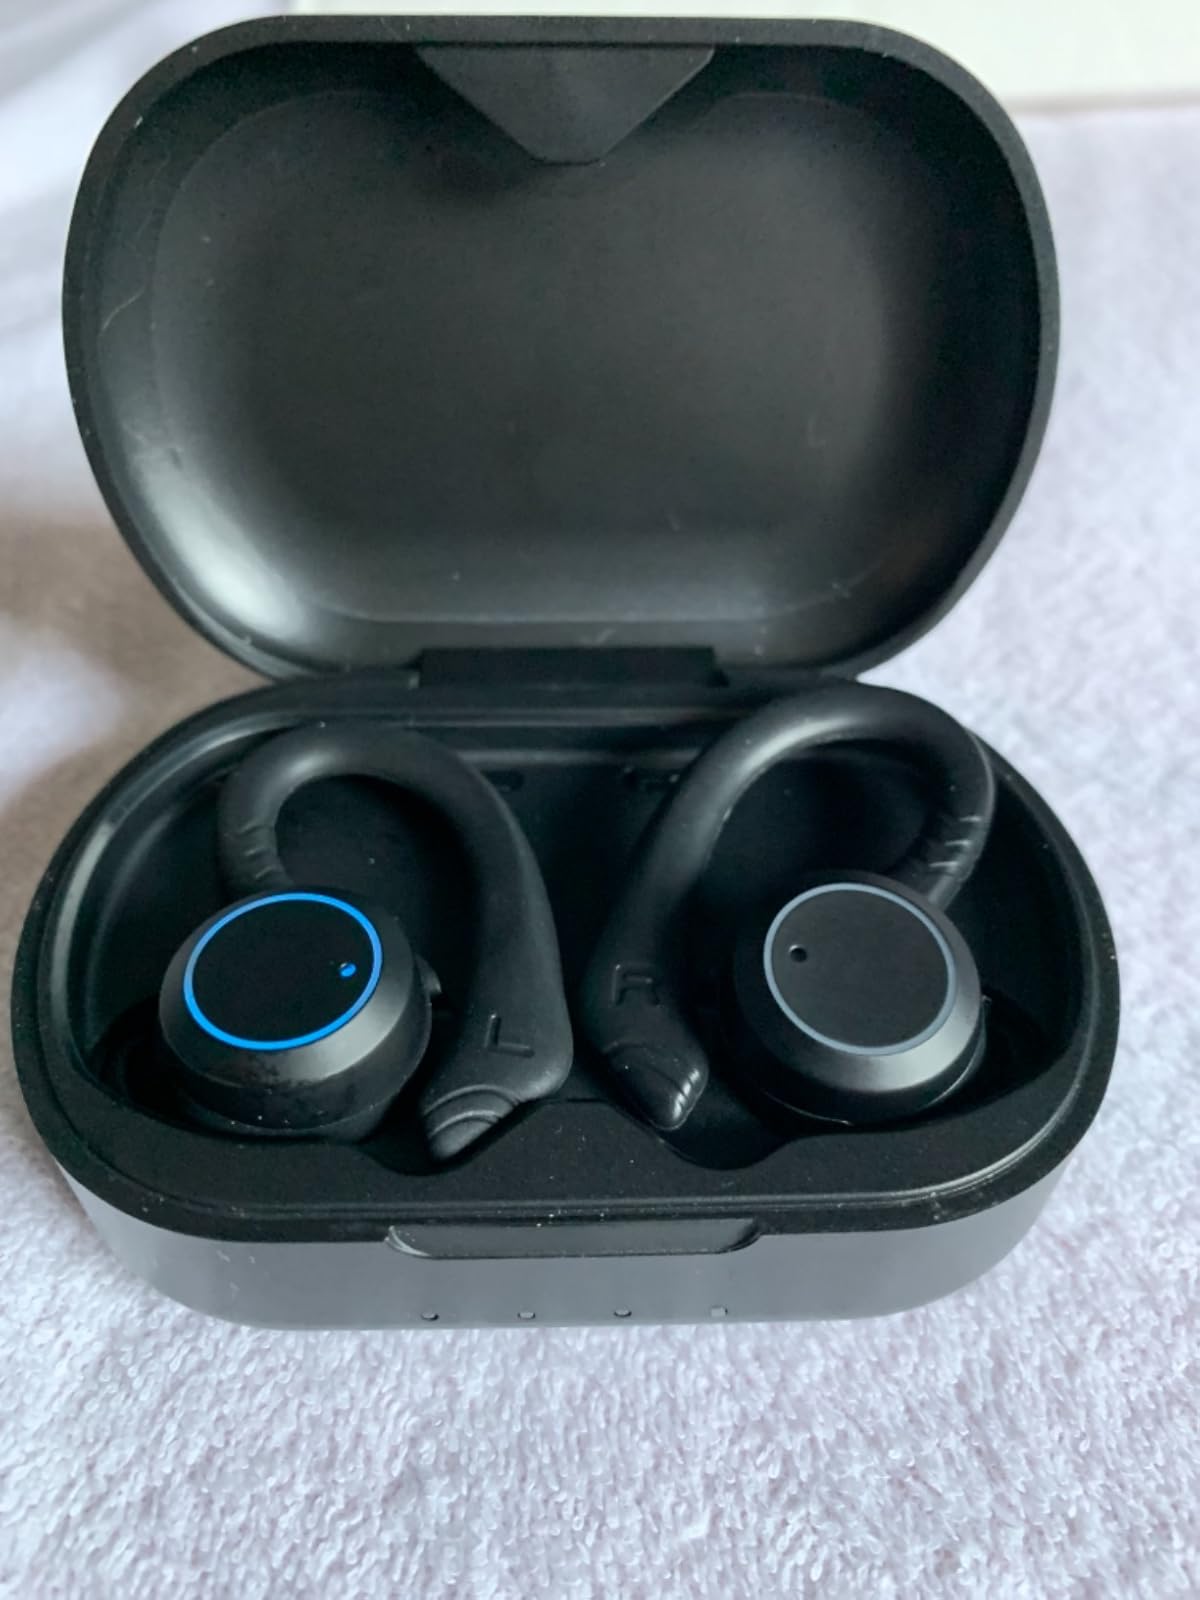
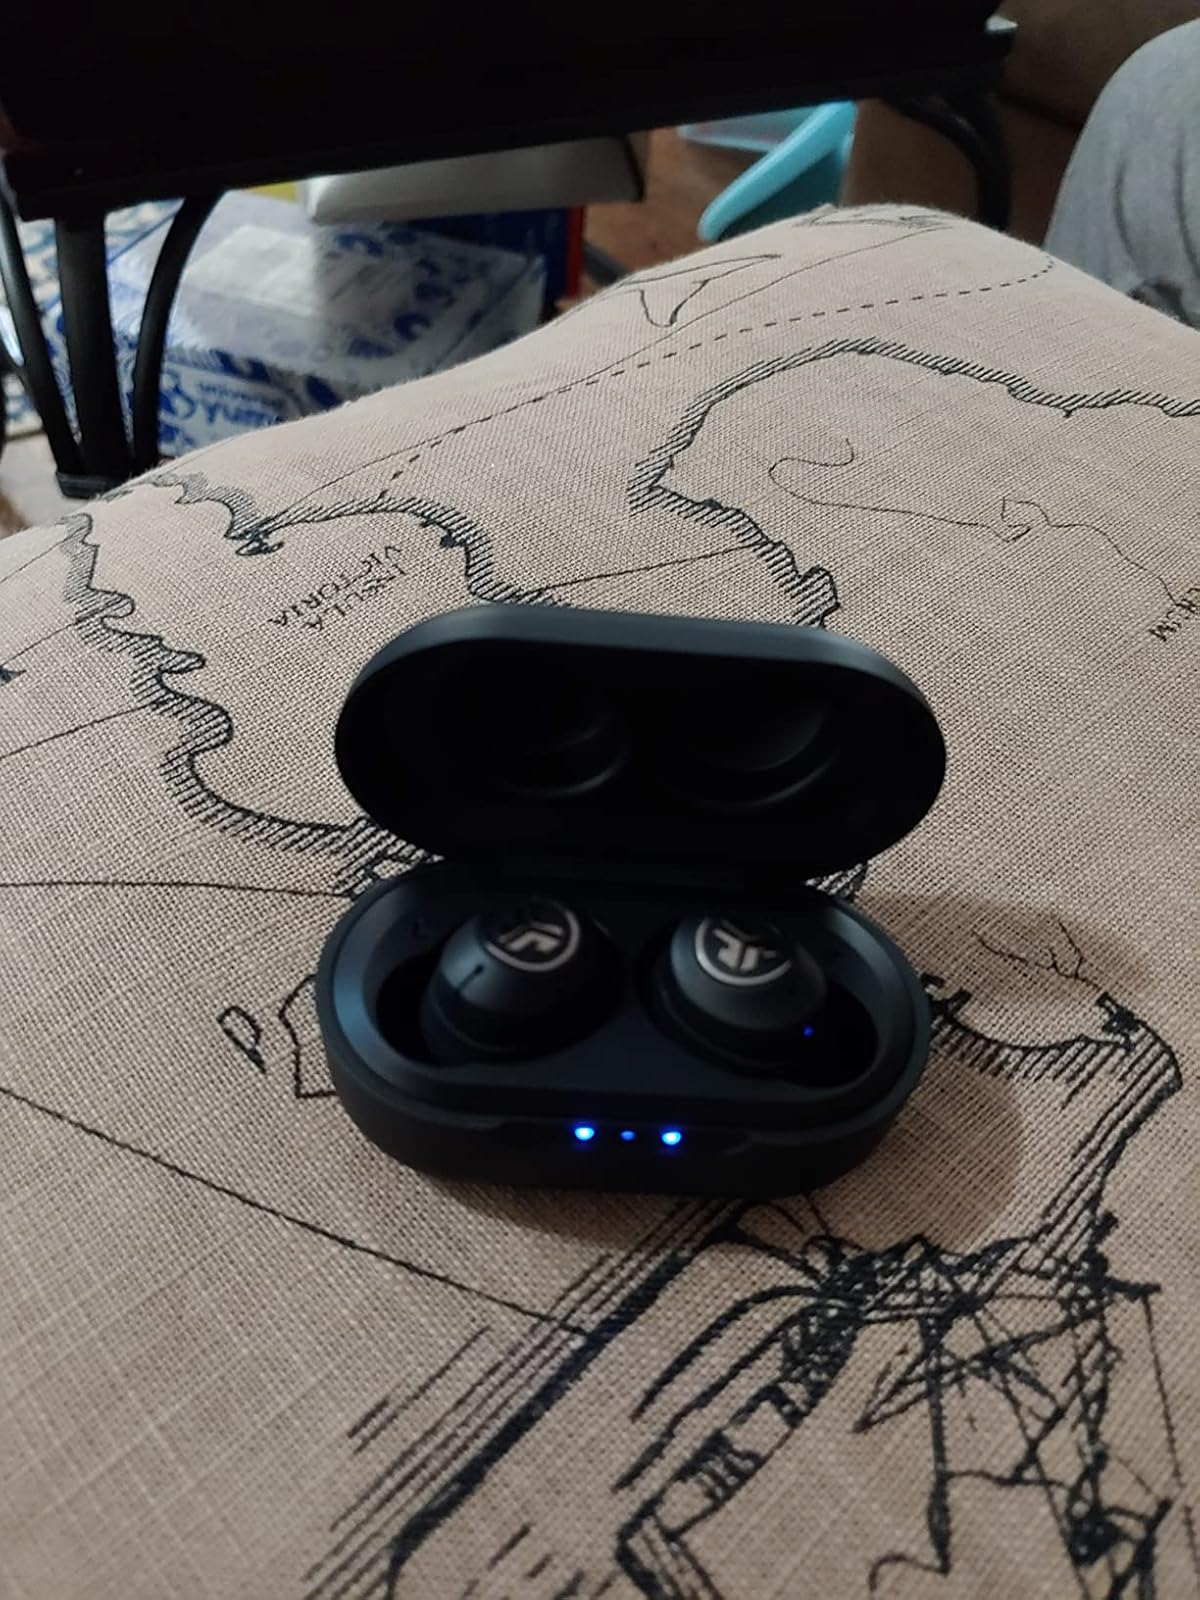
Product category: earbuds
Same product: no